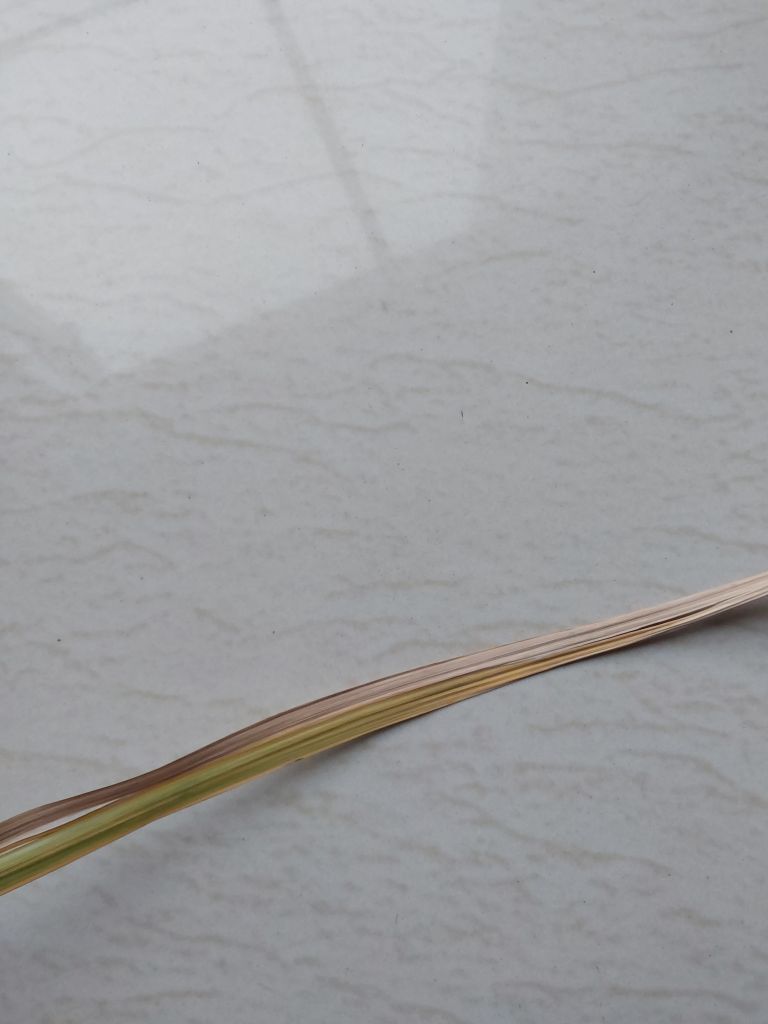
Label: Dried